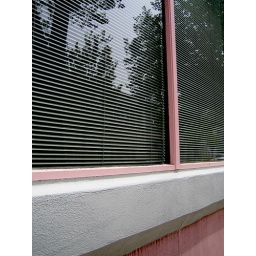
Pink and white wall outside my office in Boston.